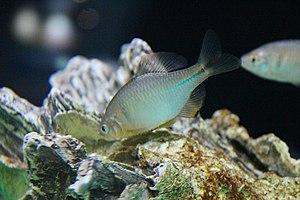
"Rhodeus est un genre de poissons téléostéens de la famille des Cyprinidae et de l'ordre des Cypriniformes. Le nom scientifique est dérivé du mot grec « rhodeos », ce qui signifie ""rose"". La plupart des espèces du genre sont limitées à l'Asie, mais deux espèces se rencontrent en Europe.